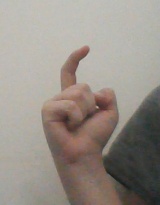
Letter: ra